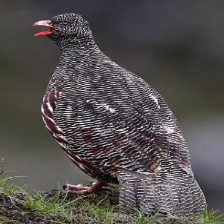
Species: SNOW PARTRIDGE
Scientific name: LERWA LERWA
ImageNet parent category: partridge